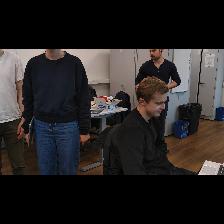
Label: Human